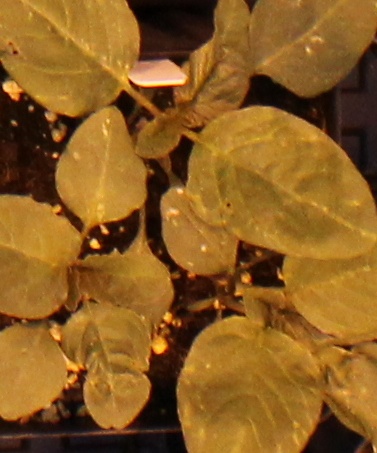
Label: Redroot Pigweed